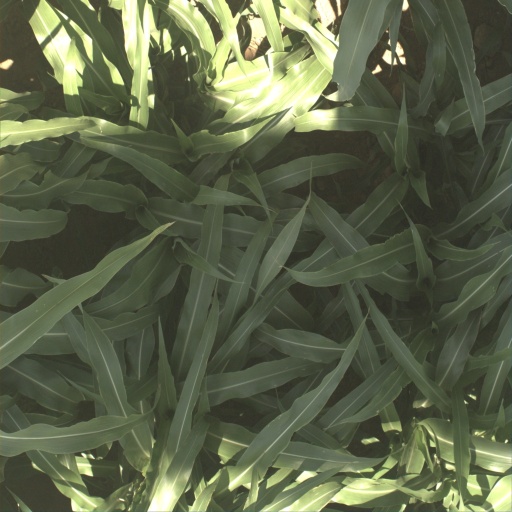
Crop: sorghum